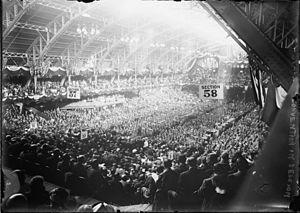
Le Chicago Coliseum était une salle omnisports située à Chicago.